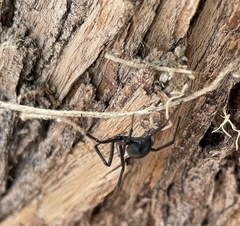
Species: Lactrodectus_hesperus